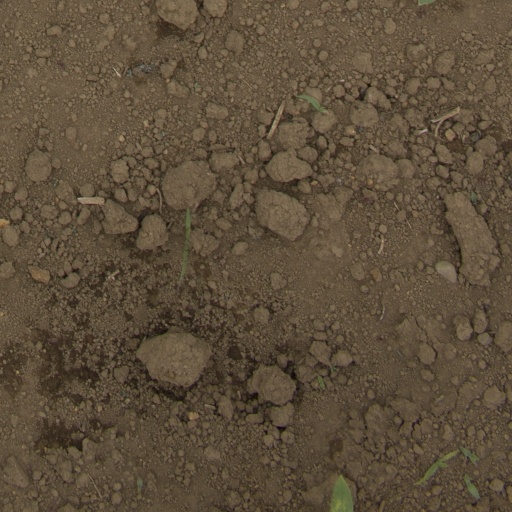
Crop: Jerusalem artichoke